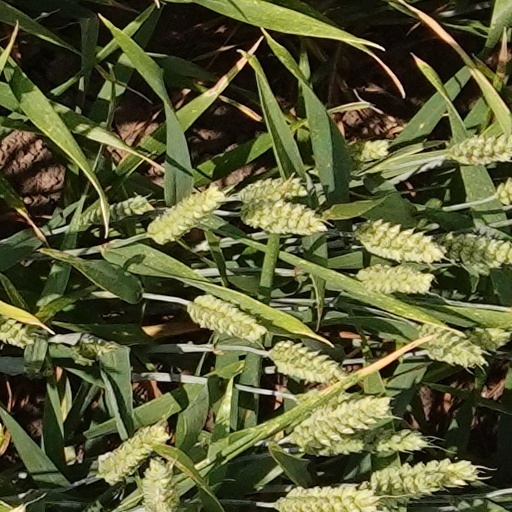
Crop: wheat